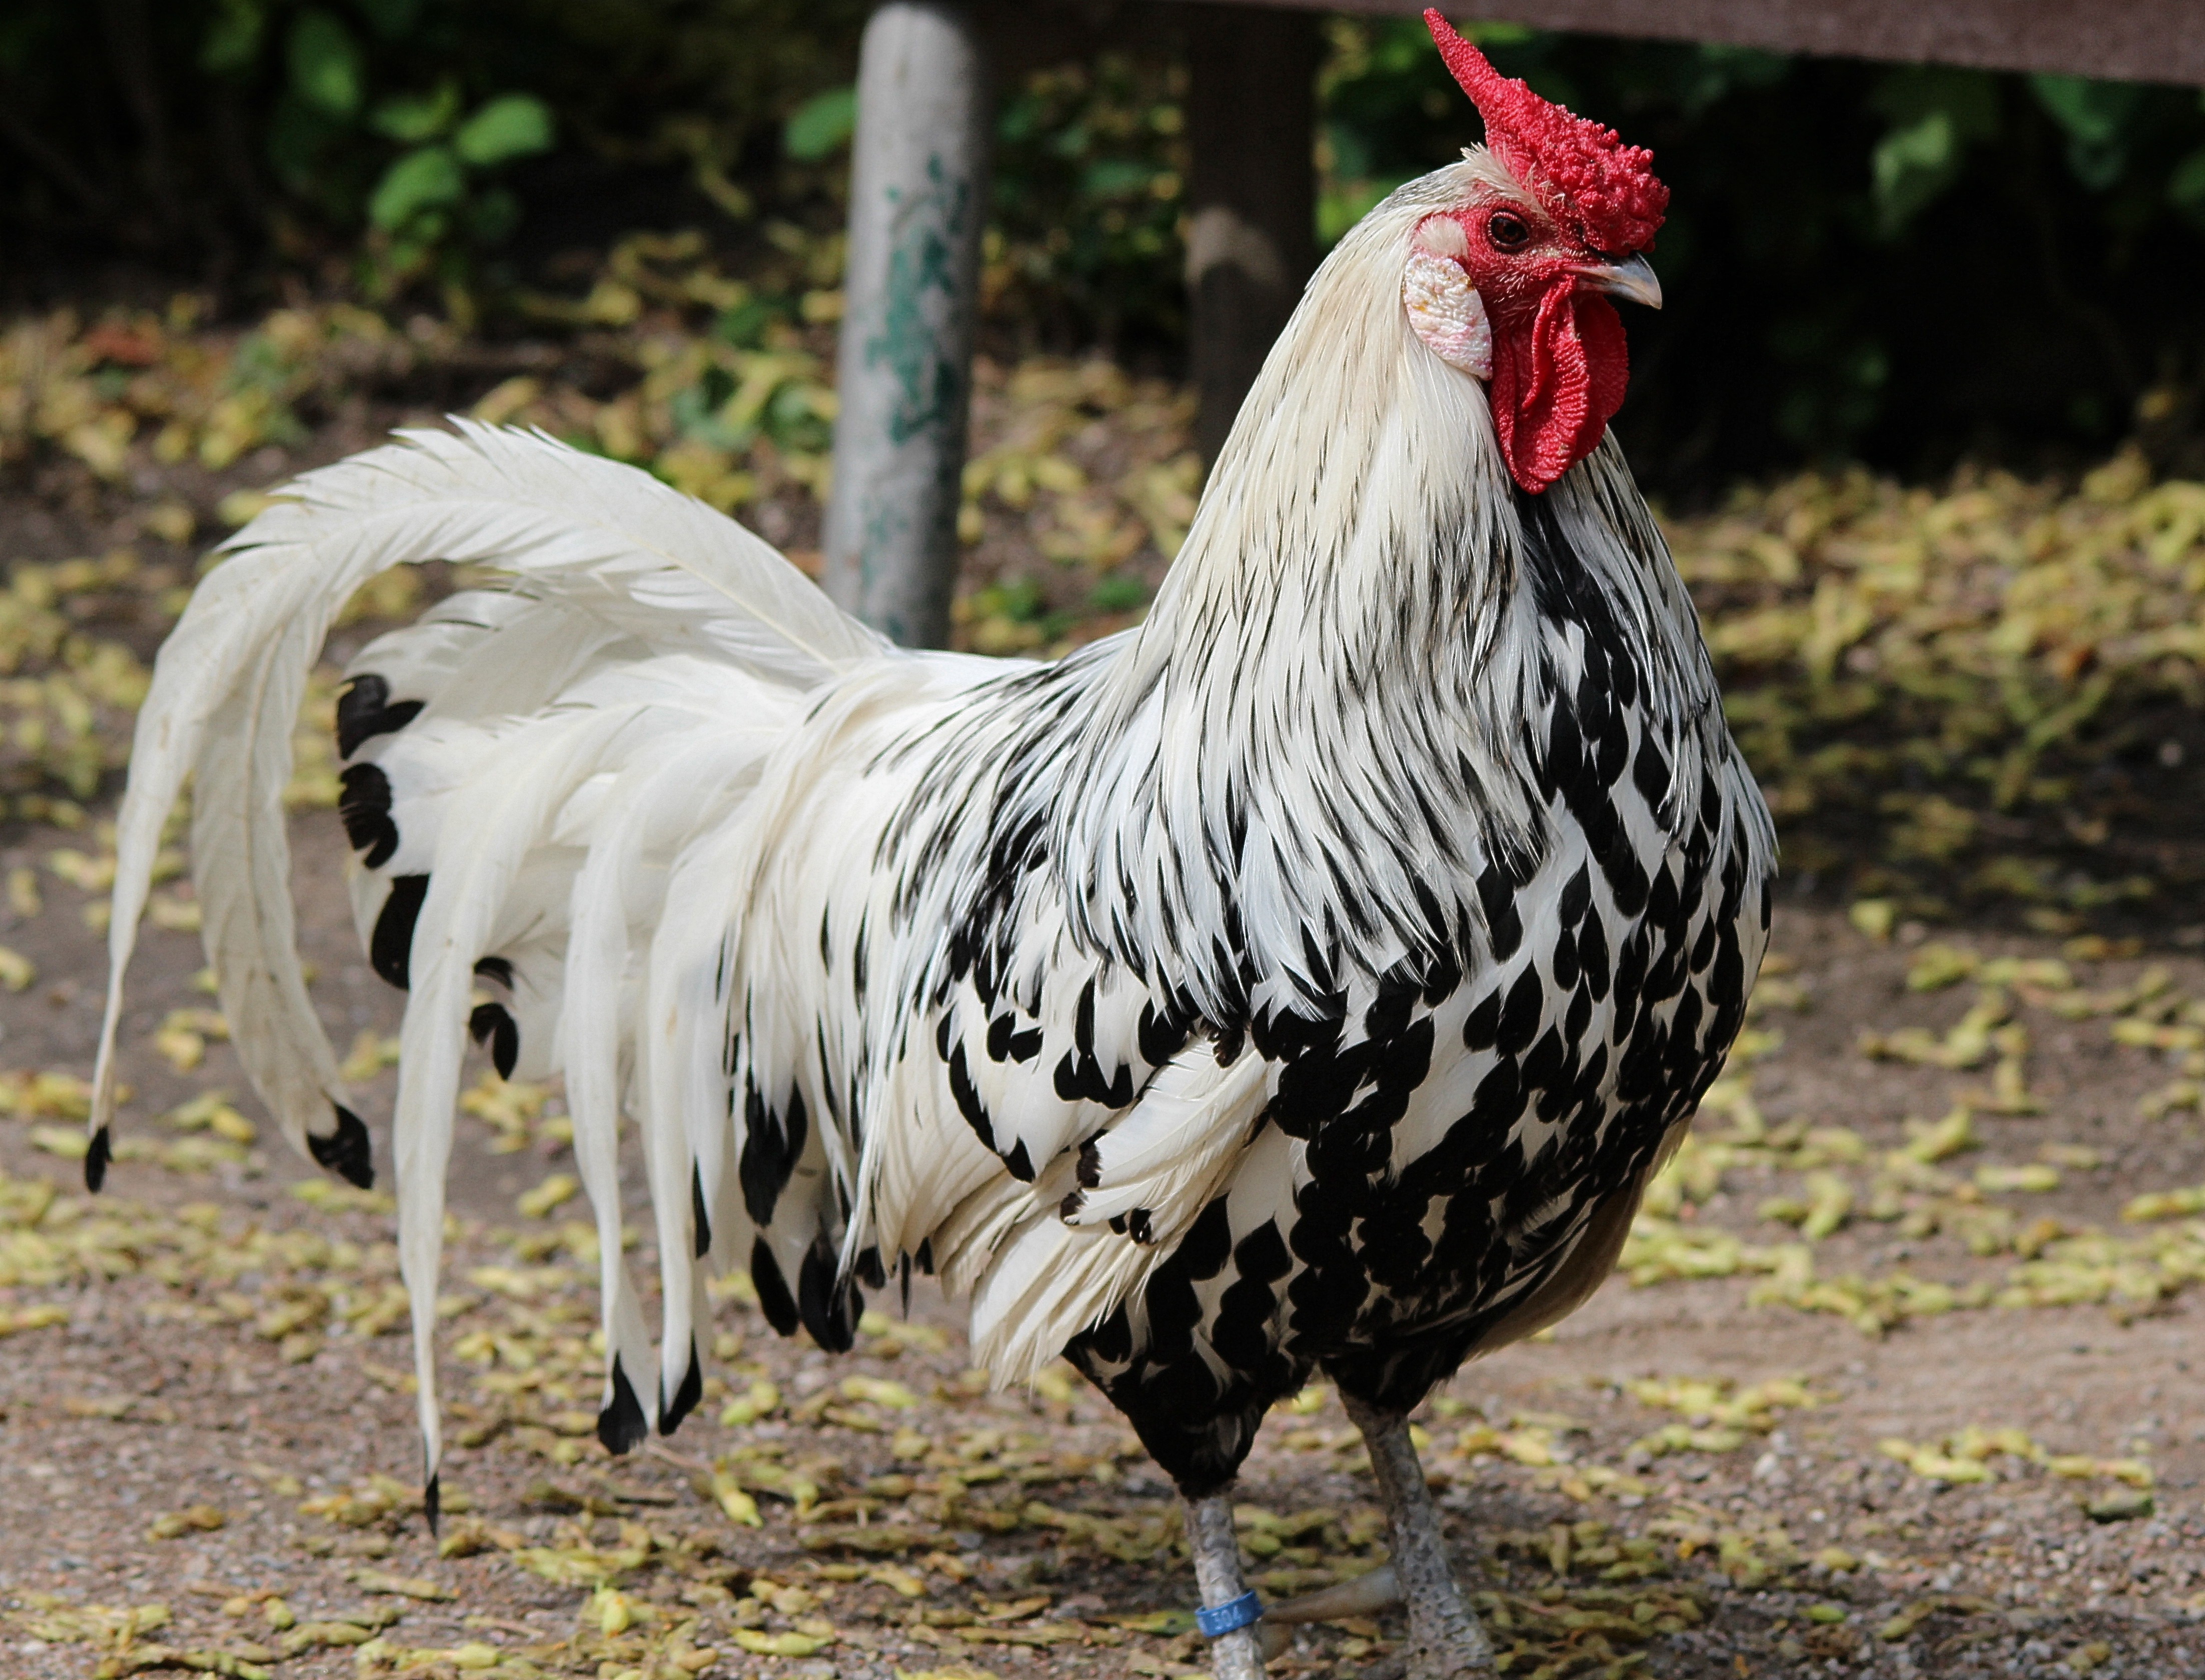
bird, wing, animal, beak, chicken, fowl, fauna, rooster, poultry, animals, galliformes, vertebrate, hahn, animal world, chickens, phasianidae, pinnate, gockel, hamburger chicken, silver lacquer